Vicente Rodrigo Cisneros Durán

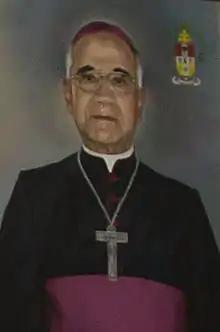
Vicente Cisneros Durán

Vicente Rodrigo Cisneros Durán (23 February 1934 – 29 December 2017) was an Ecuadorian Roman Catholic archbishop.